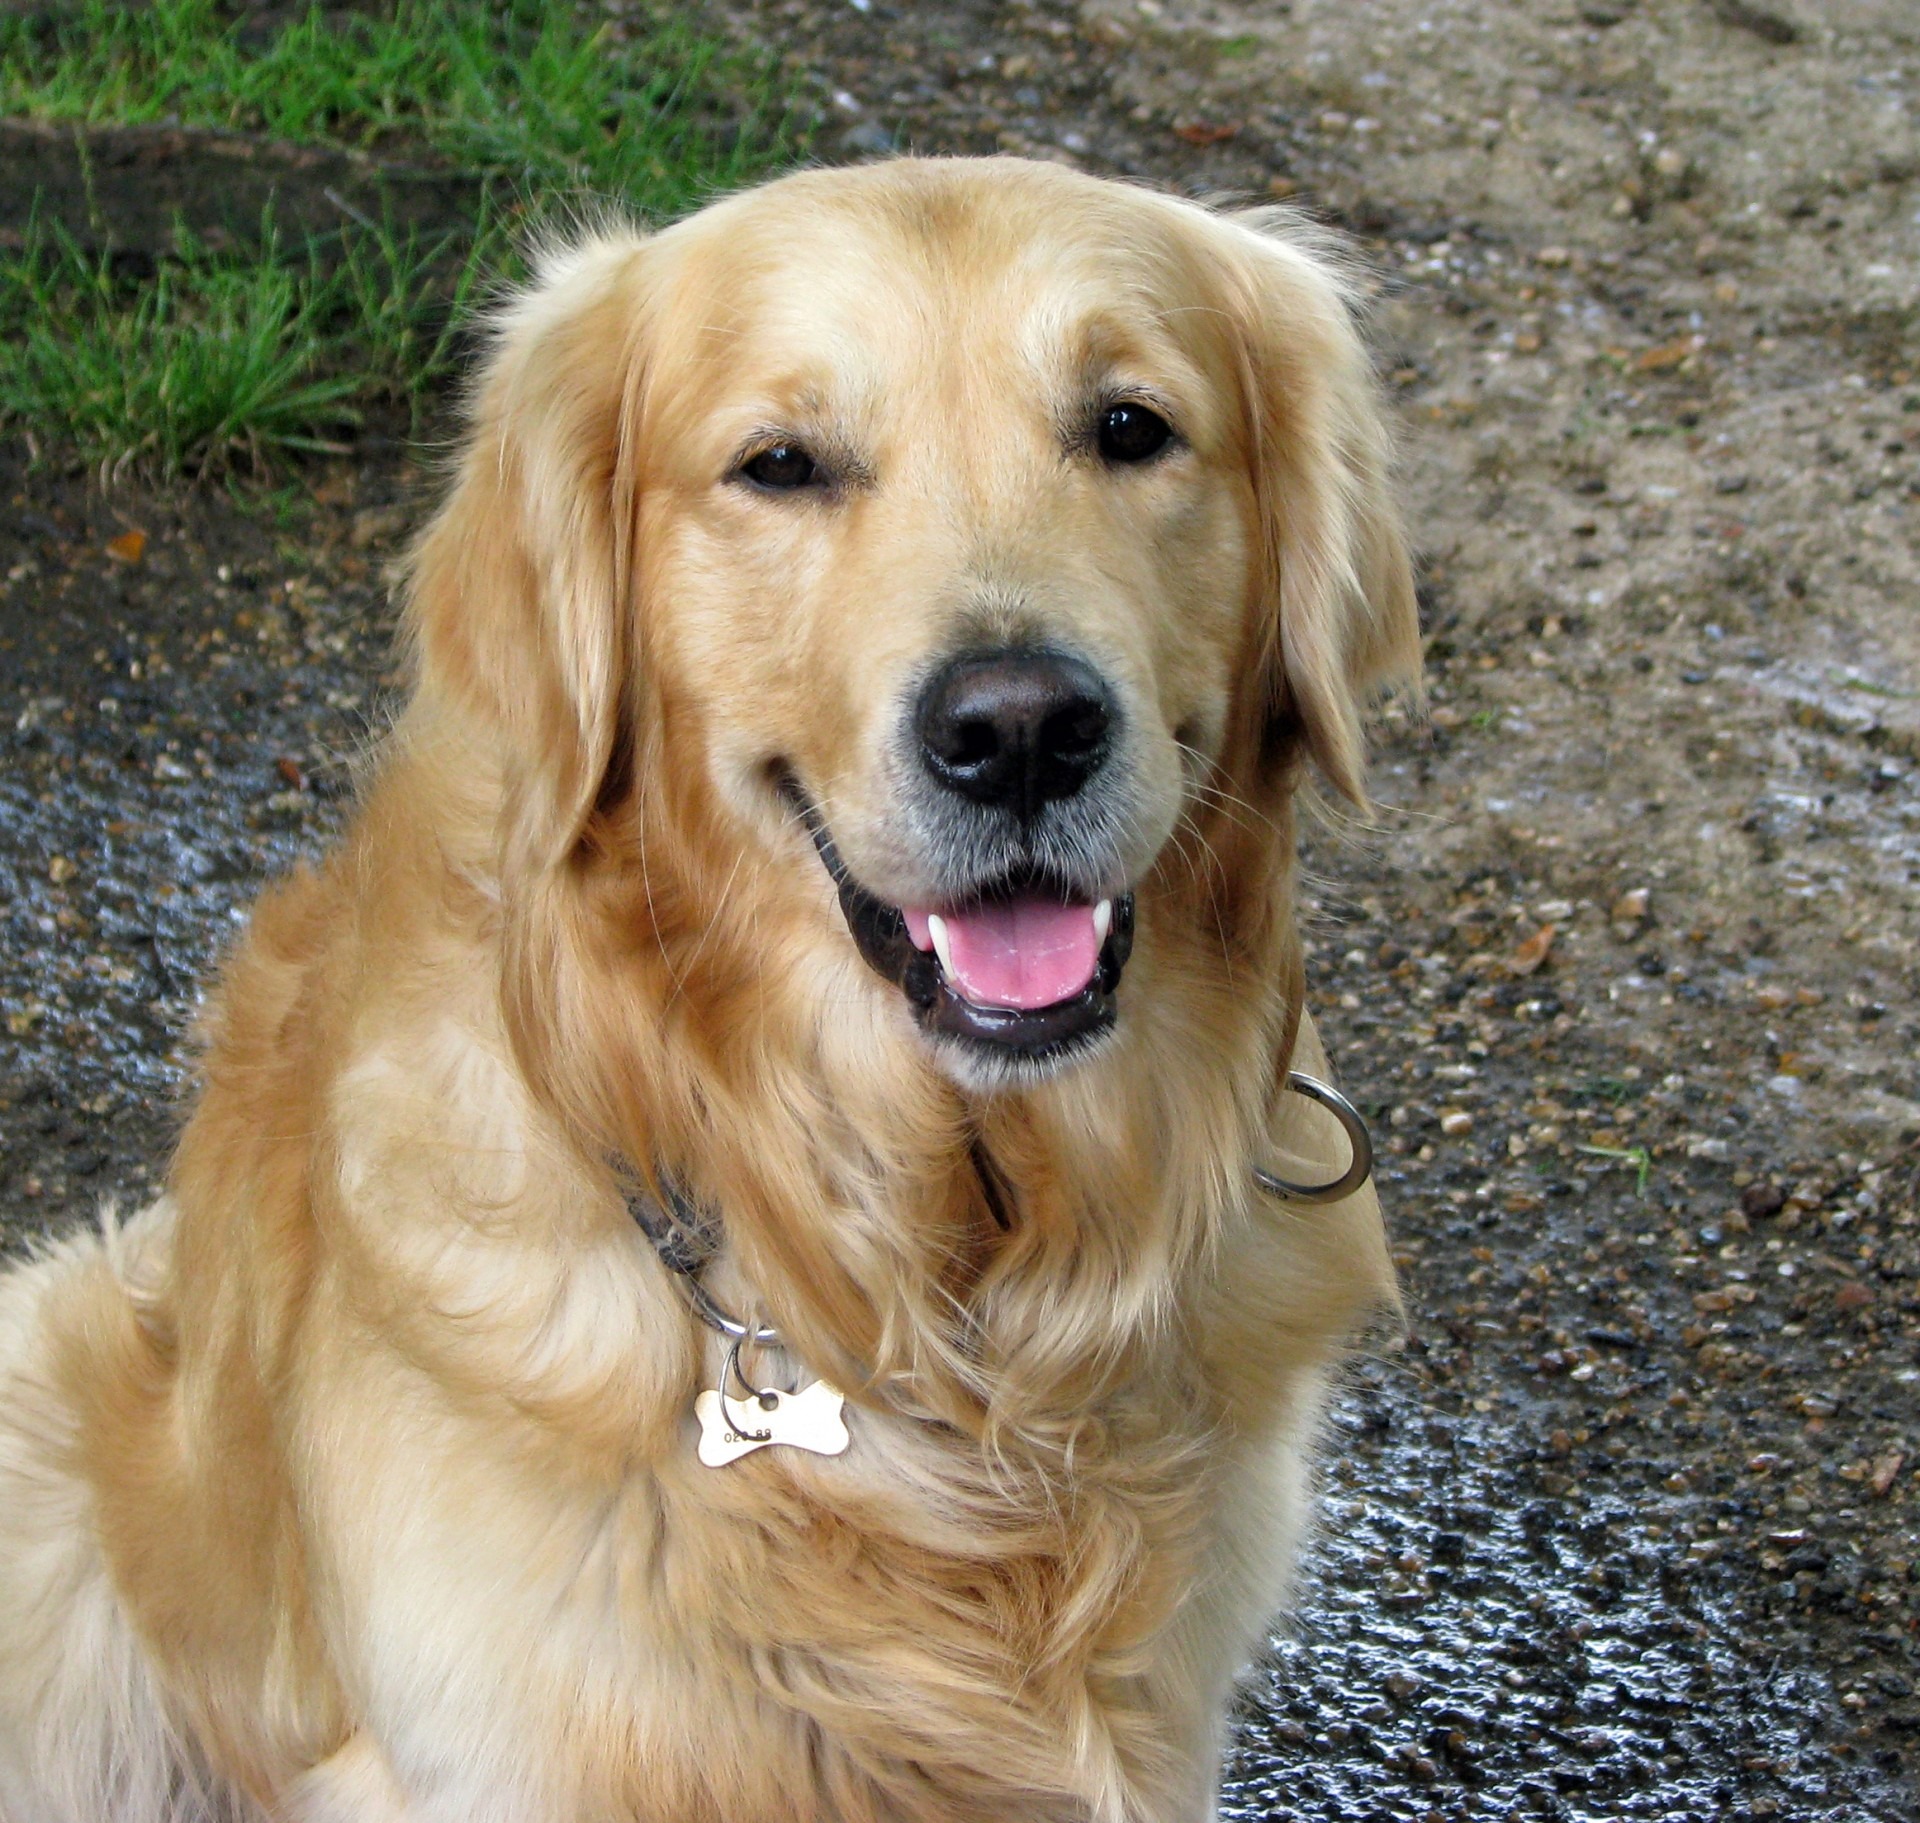
dog, animal, pet, portrait, mammal, close up, golden retriever, vertebrate, beautiful, dog breed, retriever, breed, pedigree, dog like mammal, carnivoran